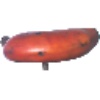
Label: Banana Red 1